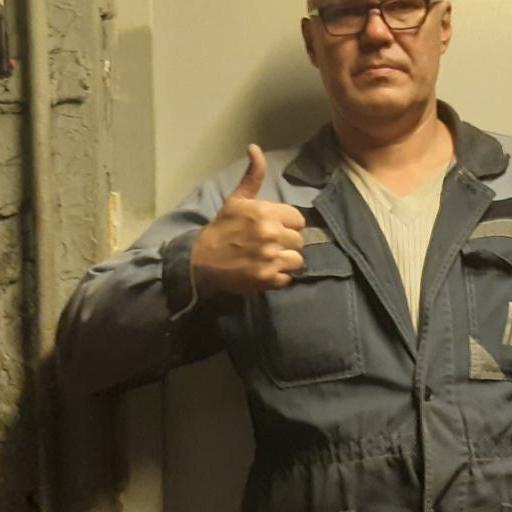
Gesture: like